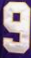
Number: 9